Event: Nepal Earthquake
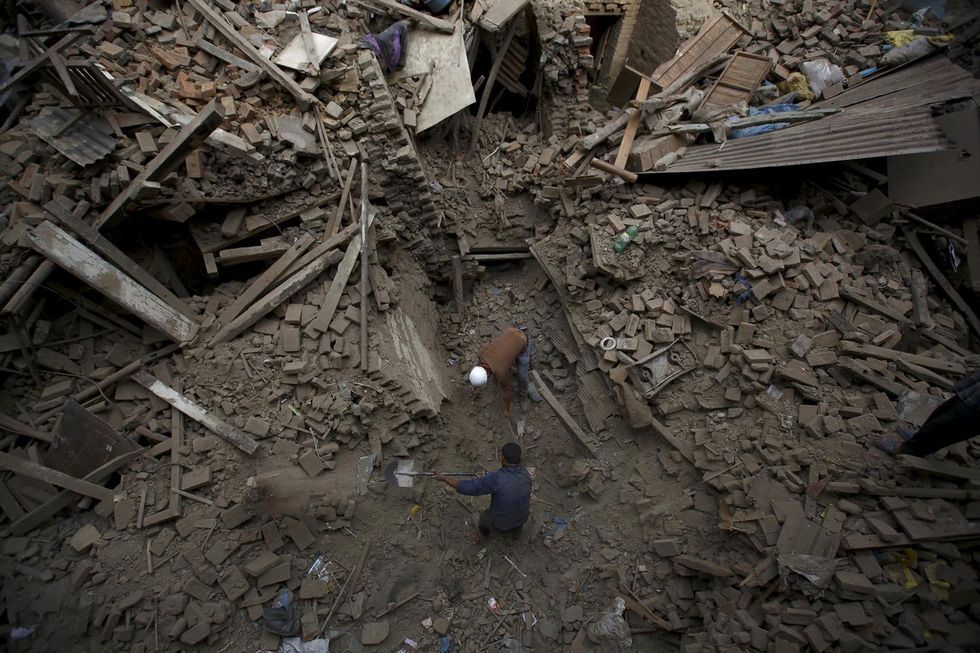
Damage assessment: damage